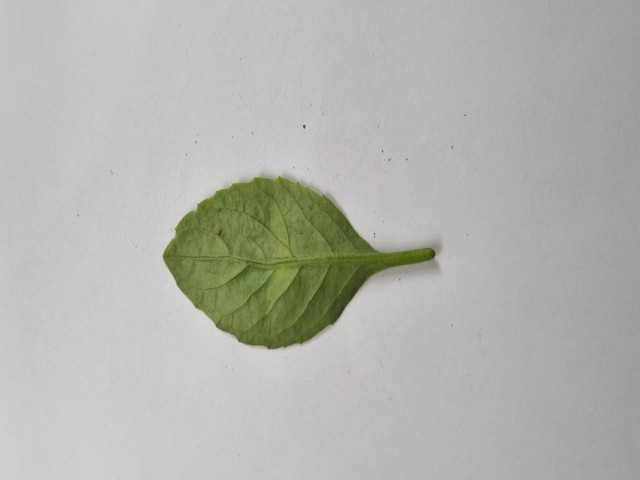
Plant: gainura